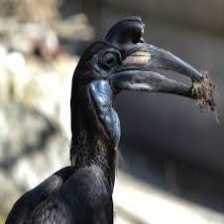
Species: ABYSSINIAN GROUND HORNBILL
Scientific name: BUCORVUS ABYSSINICUS
ImageNet parent category: hornbill